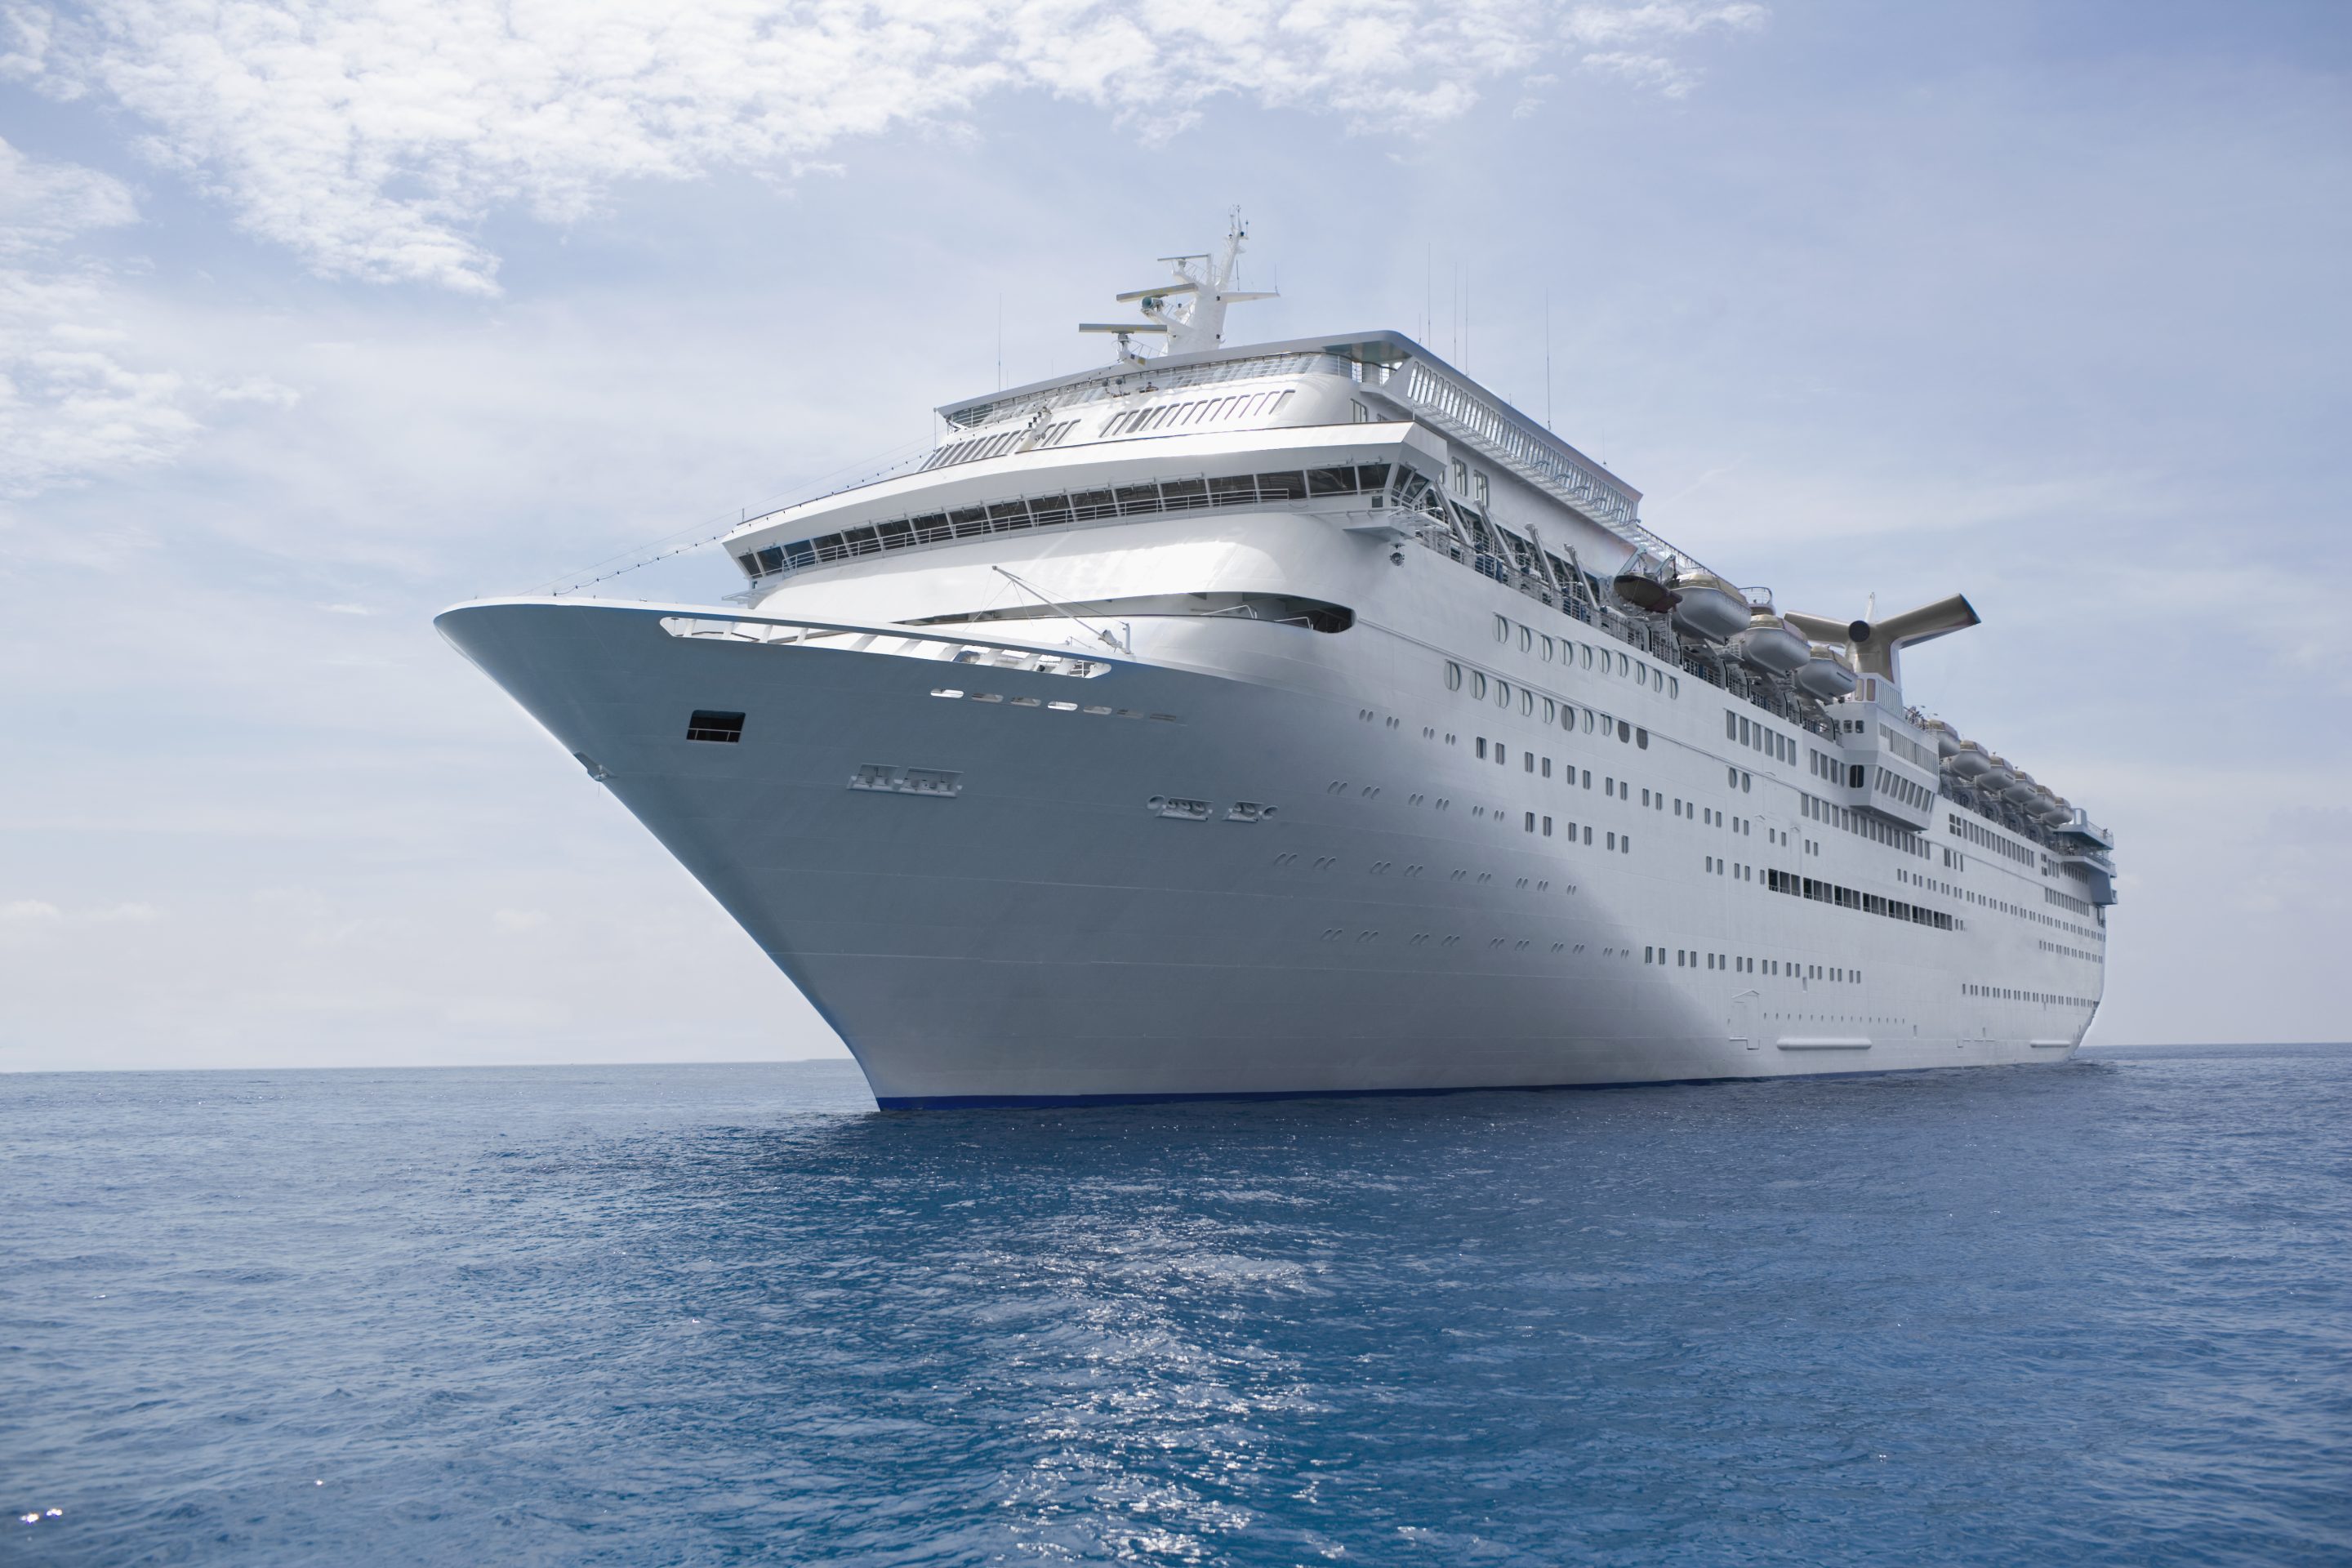
Vehicle type: Ships